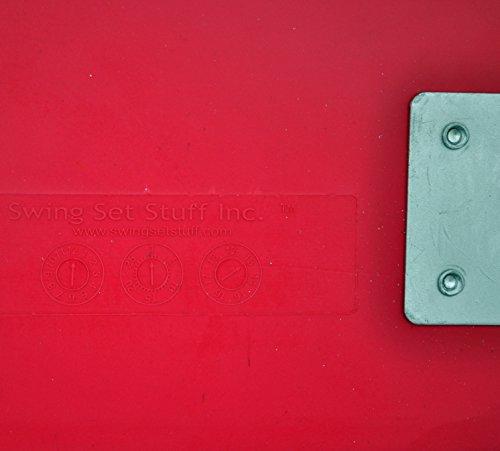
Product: Swing Set Stuff Swing Set Stuff Commercial Rubber Belt Seat with SSS Logo Sticker, Pink
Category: Toys & Games | Arts & Crafts | Stickers
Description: Great Condition.
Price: $33.06
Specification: ProductDimensions:24.5x5.8x0.2inches|ItemWeight:3pounds|ShippingWeight:3.75pounds(Viewshippingratesandpolicies)|ASIN:B016APNXAW|Itemmodelnumber:SSS-0124-PK|Manufacturerrecommendedage:6-12years